Durrani Empire

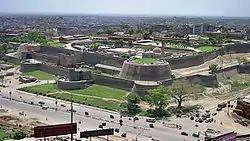
The Bala Hissar fort in Peshawar was one of the royal residences of the Durrani kings.

Qing sources affirm that the Afghans established Sarimsaq, a child of the Afaqi's who escaped to Badakhshan, in Kunduz. Qianlong was distraught, as another possible revolt could revolve around Sarimsaq, especially after reports came of Muslim travelers and funds being sent to Sarimsaq. This still did not convince Qianlong to act, and he refused to send any negative response to Ahmad Shah at all. During this, Sultan Shah defeated the Afghan governor and reoccupied his capital, but feared another Afghan invasion, sending desperate letters to the Qing in the winter of 1768 to ask for help, claiming that Ahmad Shah would invade next year.